Pavel Angelov

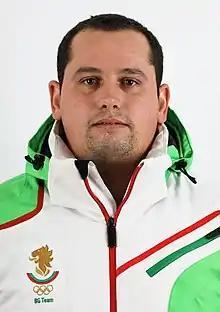
Angelov in 2018

Pavel Angelov (born 17 September 1991) is a Bulgarian luger. He competed in the men's singles event at the 2018 Winter Olympics.